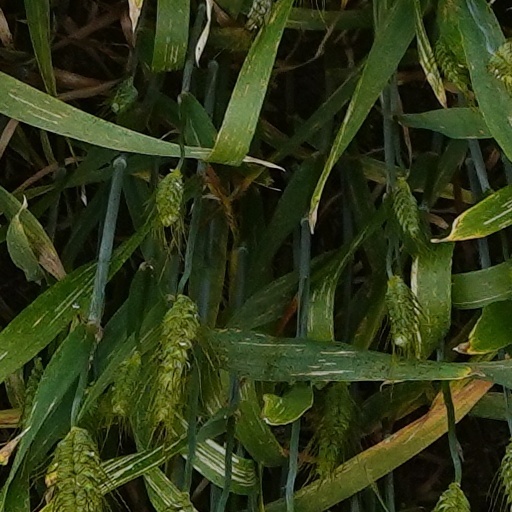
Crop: wheat